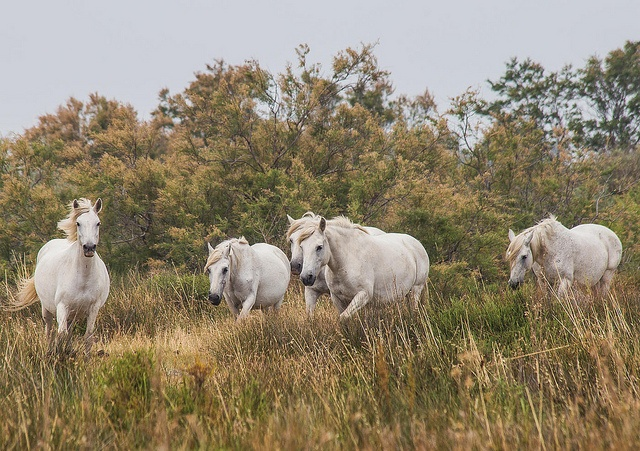
Five white horses running in a field together.
five white horses run through a grassy field
A group of white horses passing through a prairie.
Five majestic looking horses walk through a bushy, grassy area.
a number of horses in a field of tall grass with trees in the background